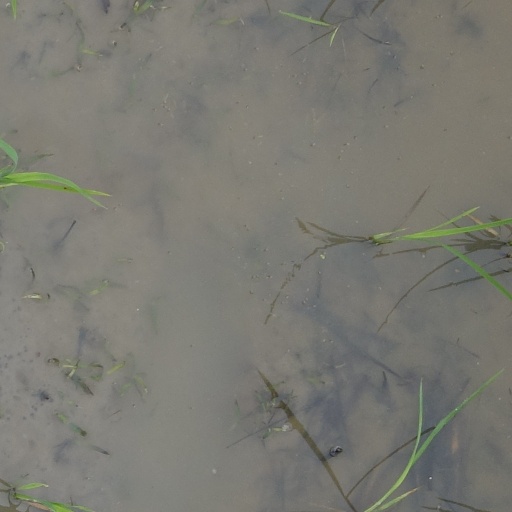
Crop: rice